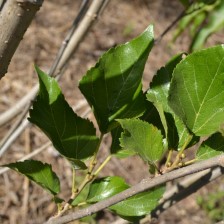
Variety: ChiangMaiBuriram60